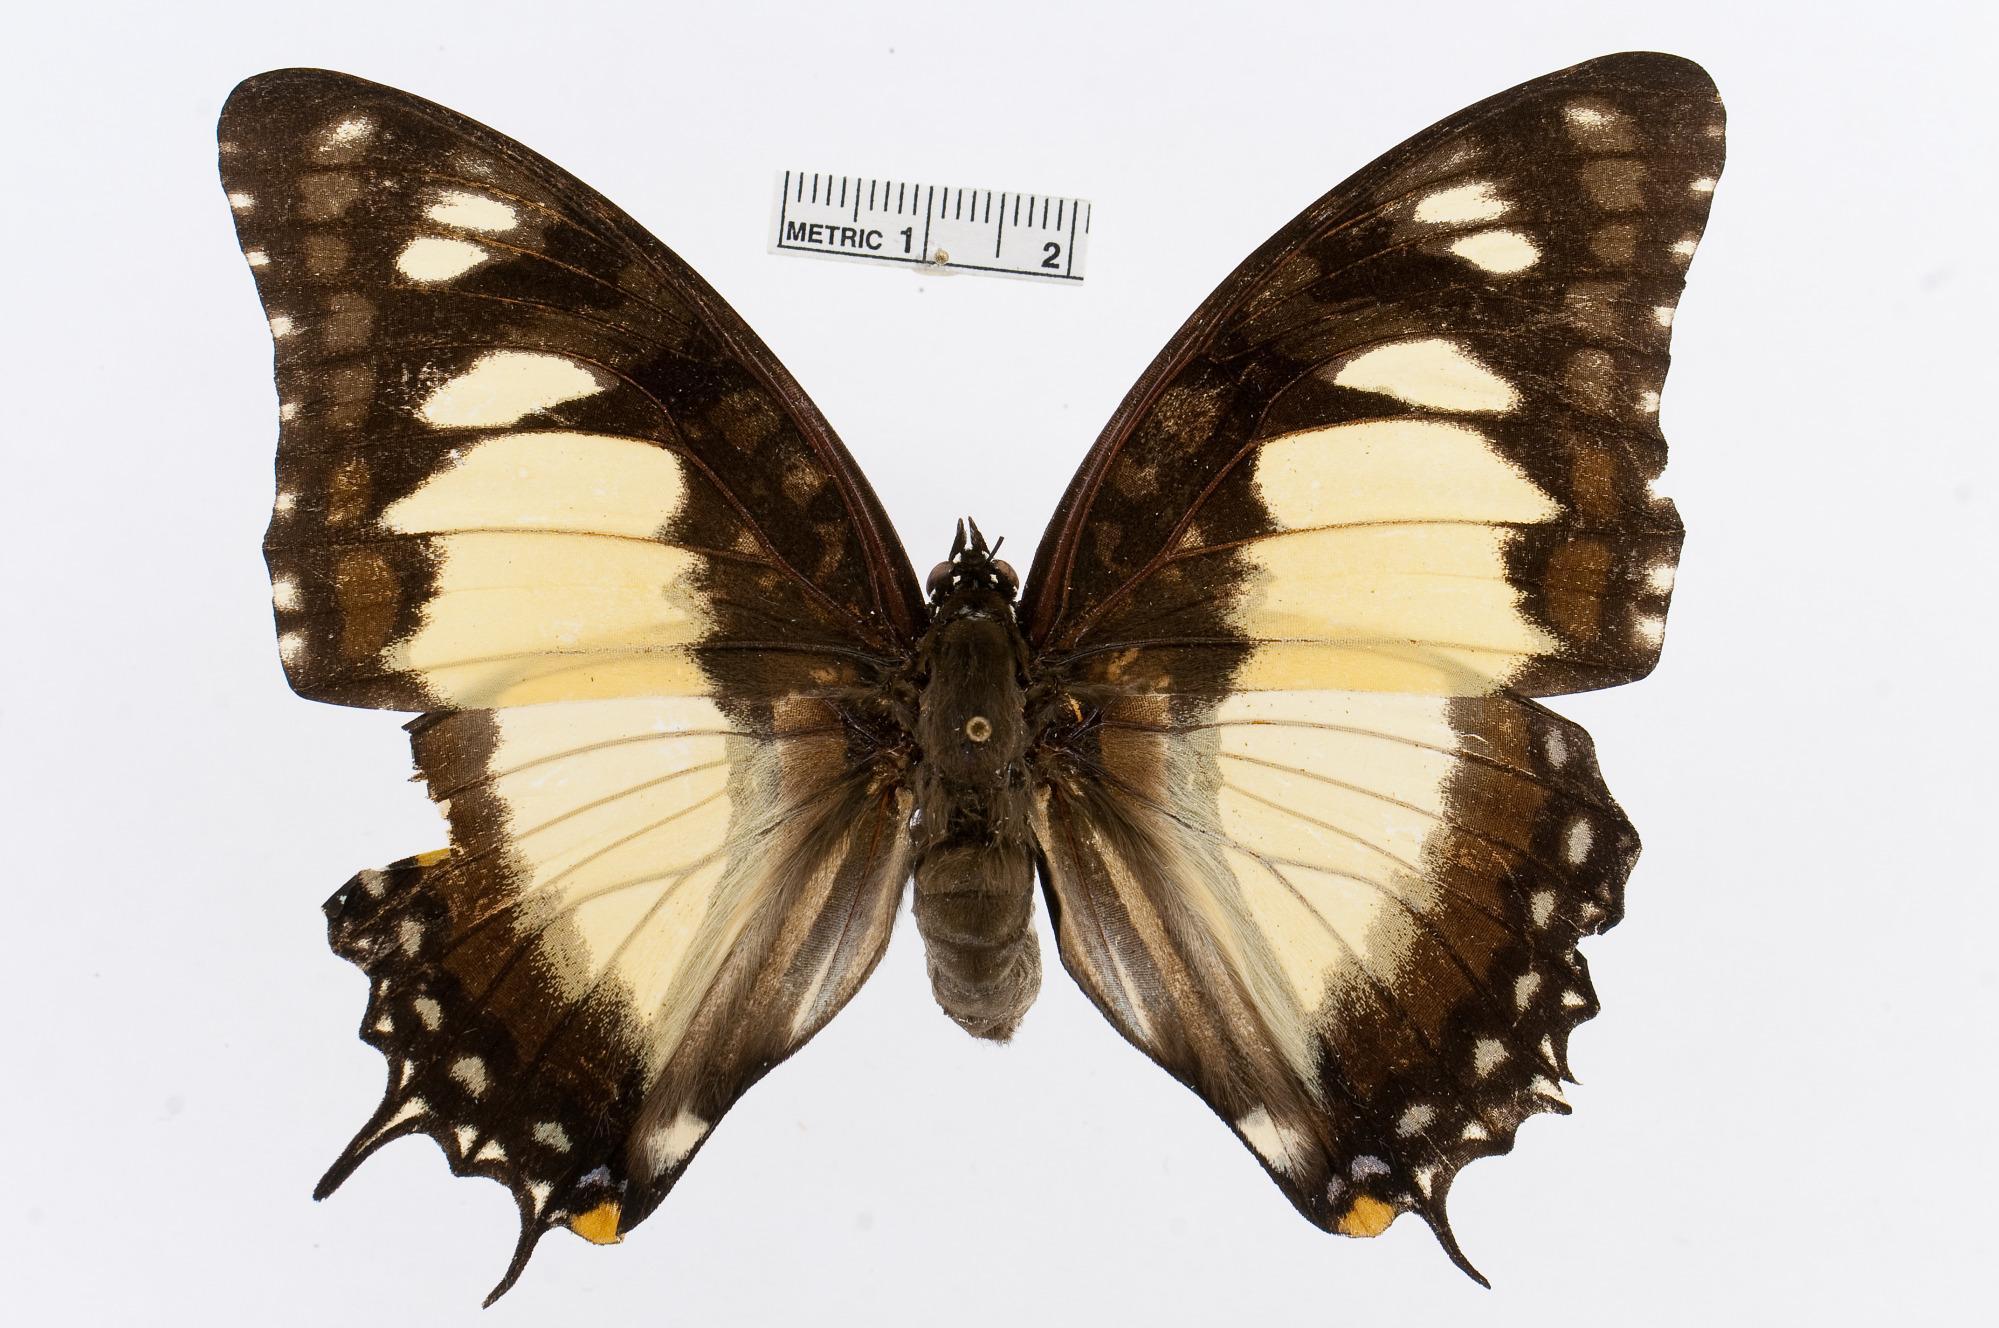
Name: Charaxes superbus
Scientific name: Charaxes superbus Schultze, 1909
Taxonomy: Animalia, Arthropoda, Insecta, Lepidoptera, Nymphalidae, Charaxinae